Gretna Historic District

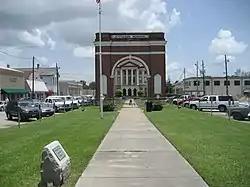
Jefferson Memorial Arch and view towards the City Hall.

Gretna Historic District is a historic district in downtown Gretna, Louisiana, United States, roughly bounded by 1st Street, Amelia Street, 9th Street, Gulf Drive, 4th Street and Huey P. Long Avenue.